Bill Ponsford

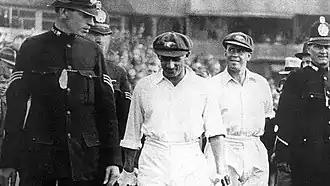
Bradman and Ponsford during the fourth Test against England in 1934

After the disappointments of the Bodyline series, Ponsford returned to domestic cricket in 1933–34, scoring 606 runs at an average of 50.50. At the end of the domestic season, he was selected for his third tour of England with the Australian team in 1934. Illness again interrupted Ponsford's English summer, causing him to miss the second Test at Lord's. In the final two Tests of the series, the two record breakers—Ponsford and Bradman—combined in two remarkable partnerships.